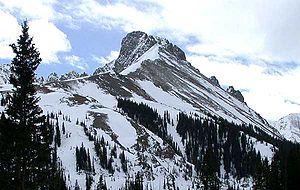
Les montagnes Never Summer sont une chaîne de montagnes du Colorado qui est une subdivision de la Front Range, et donc des montagnes Rocheuses. Son point culminant est le mont Richthofen avec 3 946 mètres.